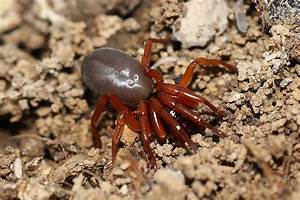
Label: ragno